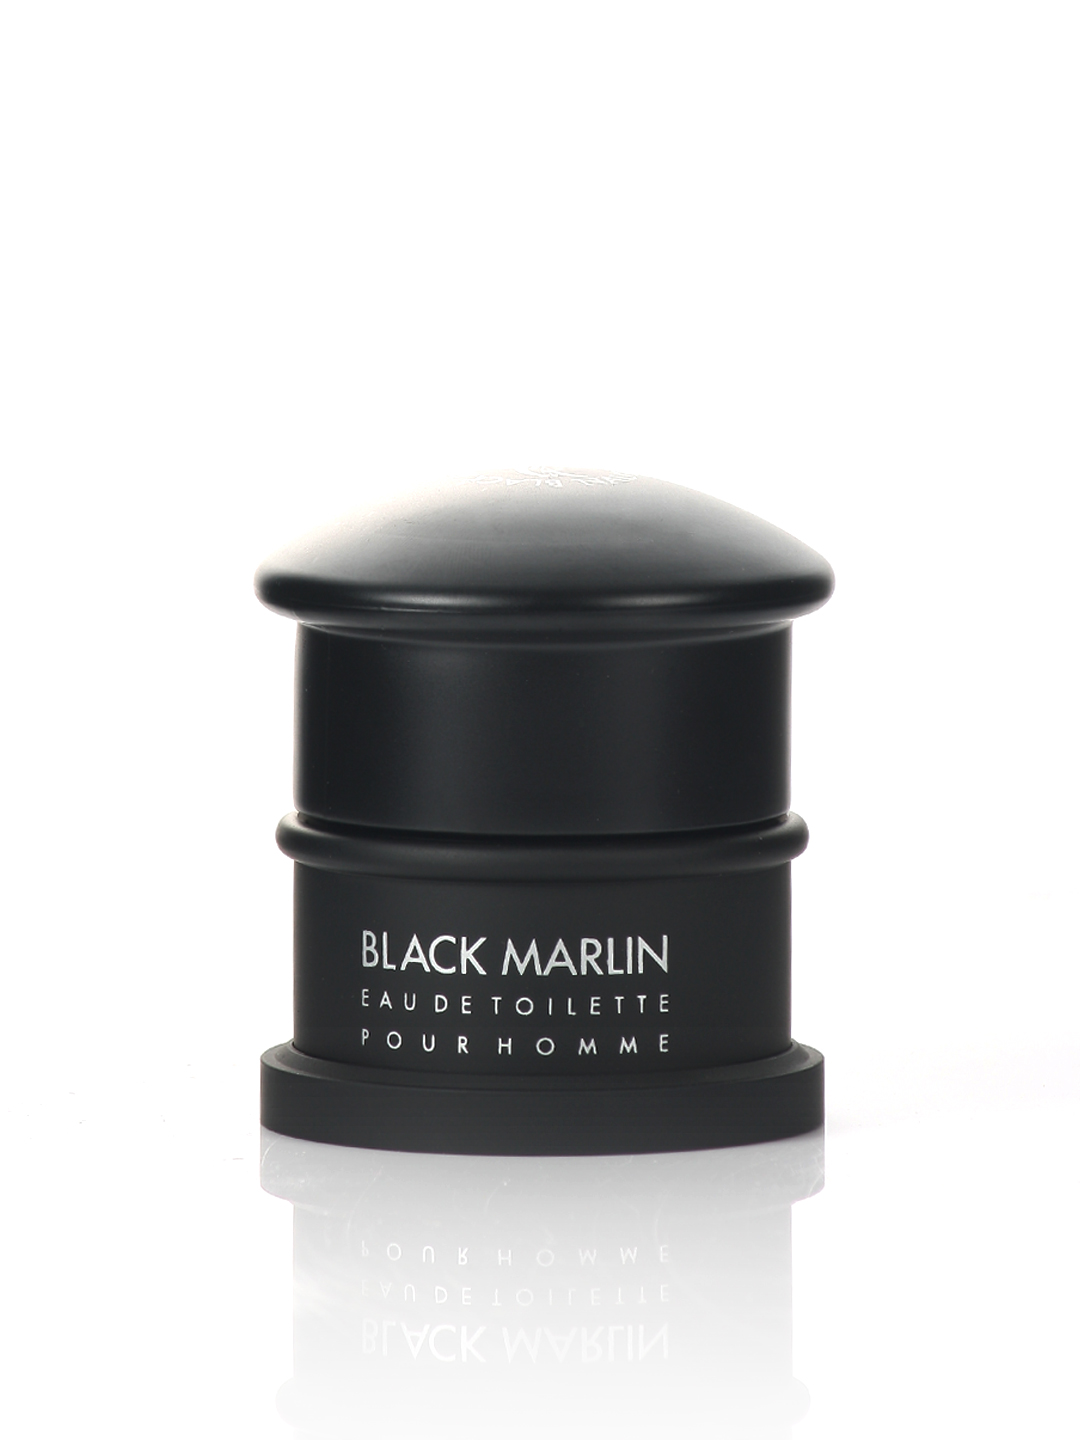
Nautilus Men Black Marlin Perfume
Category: Personal Care / Fragrance / Perfume and Body Mist
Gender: Men
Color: Black
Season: Spring 2017
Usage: Casual